Military history of the Tang dynasty

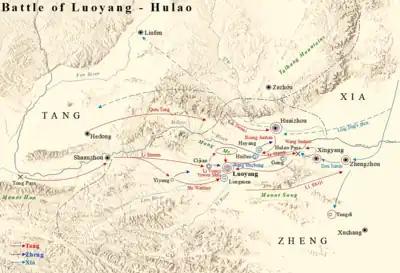
Battle of Hulao

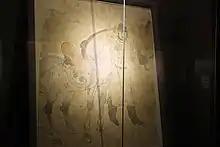
Tang horse handler and his horse

Infantry armour became more common in the Tang era and roughly 60 percent of active soldiers were equipped with armour of some kind. Armour could be manufactured natively or captured as a result of war. For instance 10,000 suits of iron armour were captured during the Goguryeo–Tang War. In the early Tang period when the "fubing" system was still active, soldiers were supposed to supply themselves with clothing and weapons at the outset of a campaign. However, after the "fubing" system was replaced with permanent soldiers known as "jian'er" in the late 7th century, the Tang government began supplying them themselves. Armour and mounts, including pack animals, were supplied by the state through state funds, and thus considered state property. Private ownership of military equipment such as horse armour, long lances, and crossbows was prohibited. Possession was taken as intent of rebellion or treason. The army staff kept track of armour and weapons with detailed records of items issued. If a deficiency was discovered, the corresponding soldier was ordered to pay restitution. The state also provided clothing and rations for border garrisons and expeditionary armies. Soldiers not on active duty were expected to pay for themselves, although "professional" soldiers were given tax exemptions. Officers, however, were permanently employed.